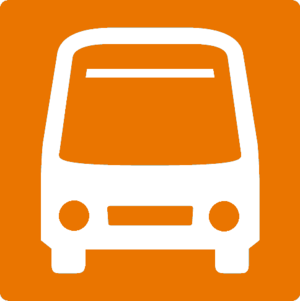
Le TransMilenio dispose de 12 lignes, qui desservent au total 147 arrêts, sur une longueur de 113 km :